Heather Mills

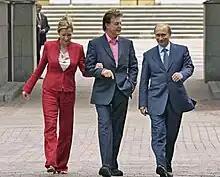
Mills, McCartney and Vladimir Putin during a tour of the Kremlin in 2003

Mills and McCartney were married on 11 June 2002, four years after his first wife Linda had died of breast cancer. The McCartney–Mills wedding was an elaborate ceremony at Castle Leslie, in the village of Glaslough in County Monaghan, Ireland. A song specially composed by McCartney, called "Heather", was played; this had been included on the 2001 album "Driving Rain".